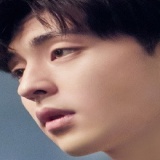
diễn viên Đặng Luân